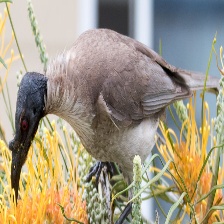
Species: NOISY FRIARBIRD
Scientific name: PHILEMON CORNICULATUS